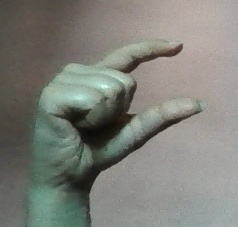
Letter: dal